IDF Caterpillar D9

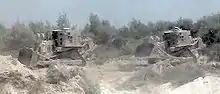
IDF D9N (2nd generation armor) demolishing Hezbollah's bunkers during the Second Lebanon War

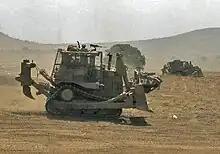
IDF D9R (3.5th generation armor) armed with FN Mag machinegun and slat armor during IDF training

Caterpillar Inc. introduced the Caterpillar D9 bulldozer in 1954 and it quickly found its way to civilian engineering in Israel and from there it was recruited to military service by the Israel Defense Forces (IDF).